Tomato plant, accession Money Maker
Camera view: vertical (180 deg); turntable rotation: 180 degrees
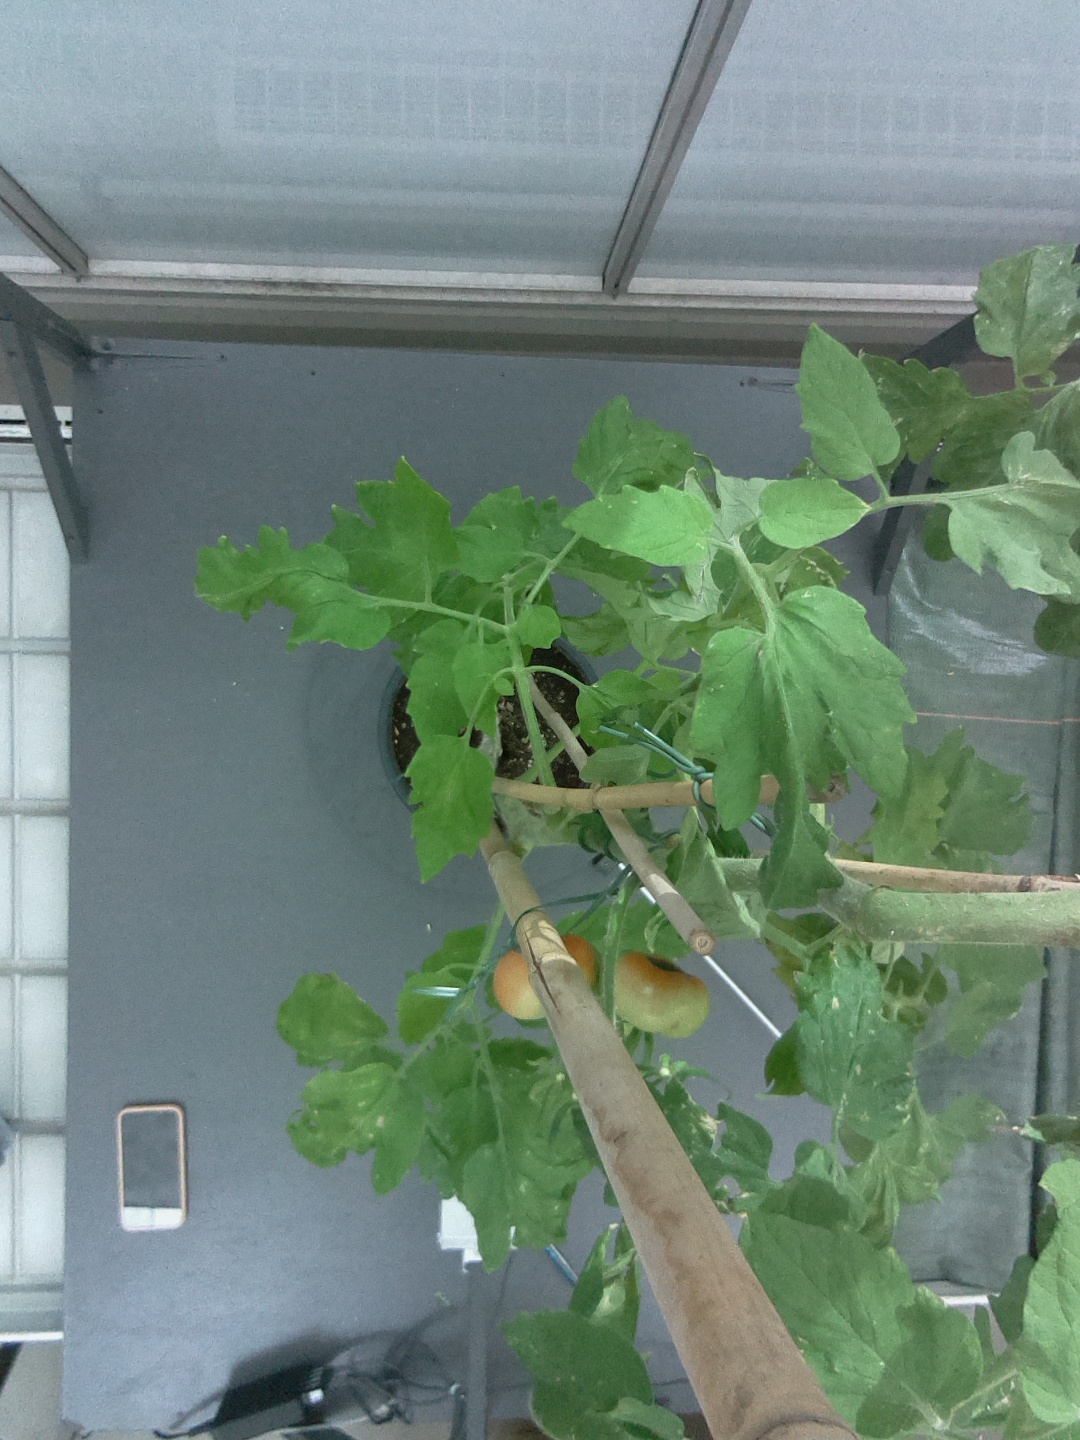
BBCH growth stage 80: fruits start showing typical ripe color (orange -> red)